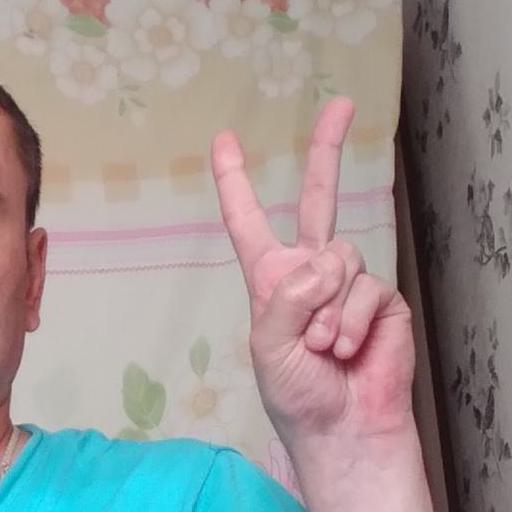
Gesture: peace